History of slavery in Virginia

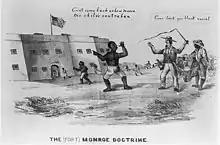
In 1861, the Union general in command of Fort Monroe proclaimed that the slaves who had made their way there were "contraband", and thus did not need to be returned to their owners.

The Atlantic slave trade started in the sixteenth century when Portuguese and Spanish ships transported enslaved people to South America, and then to the West Indies. Virginia became part of the Atlantic slave trade when the first Africans were brought to the colony in 1619. The slaves were sold for tobacco and hemp that was sent to Europe.